Opaki railway station

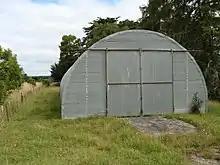
The railcar storage shed erected by John Murphy, with the SH2 overbridge in the background.

Local railway enthusiast and preservationist John Murphy wrote to the Railways Department in October 1975 requesting a lease on a small plot of railway land in the Wairarapa on which he intended to erect a storage shed to house a Standard class railcar he has acquired in 1973. The railcar was at the time with the Glenbrook Vintage Railway but a policy change resulted in Murphy being requested to remove his railcar. He decided to relocate it to the Wairarapa and suggested three sites in his lease application that would be suitable: the former ballast pit at Featherston station, at Woodside station (south end of the yard, formerly in use for the stockyards), and at the former Opaki station site. The function of the site was to be for the storage of RM 31 and a D-class steam locomotive owned by another railway enthusiast as well as assorted parts and equipment, and for restoration and maintenance work on the same. It was not intended to allow for public access or commercial operations.